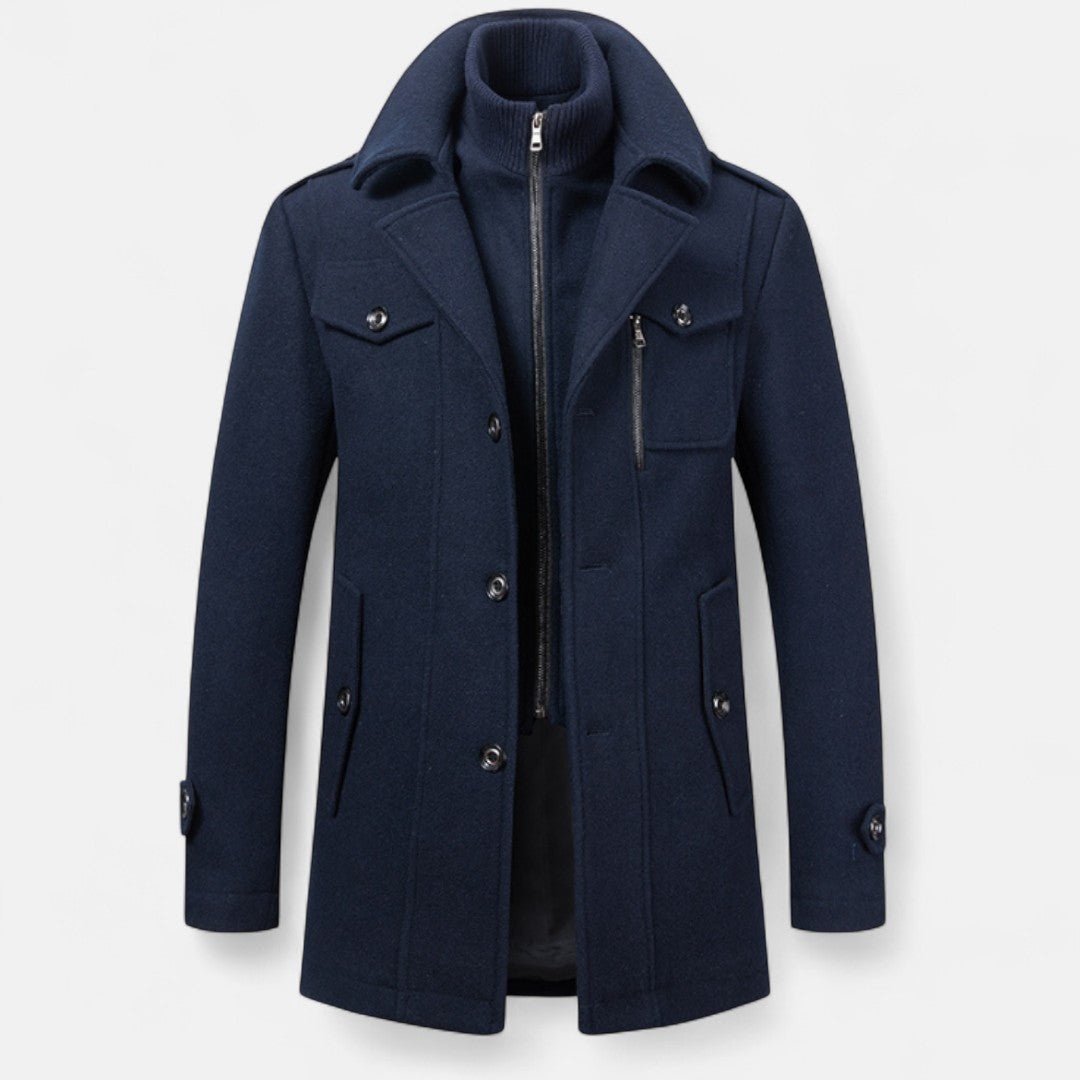
Иван - Топло и елегантно палто за мъже
Посрещнете зимата с уникален стил Открийте идеалното палто за всеки повод! С Иван можете лесно да съчетаете елегантност и практичност, за да посрещнете студа със стил. Удобно, топло и универсално – незаменима част от зимния ви гардероб! Защо да изберете палто Иван? Елегантен дизайн: модерни линии и внимателно изработени детайли, идеални за създаване на изтънчен вид във всяка ситуация. Гарантирана топлина: запазва топлината, идеален за студени дни, но не е тежък. Удобен и функционален: просторни джобове и здрави ципове, проектирани да ви придружават навсякъде.
Brand: Петра София
Category: Apparel & Accessories > Clothing > Outerwear > Coats & Jackets > Pea Coats